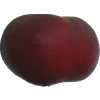
Label: nectarine_flat